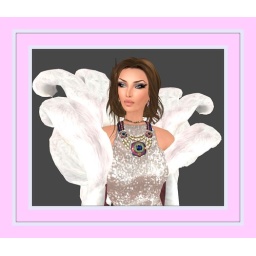
Mimmi Boa wearsFur coat and evening dress: Moviestar in pink by Donna FloraHair: Moon by MaitreyaJewels: Aziza red set by Donna Flora